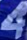
Number: 4